Circuit party

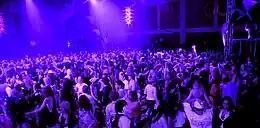
The White Diamonds Party at Club Skirts Dinah Shore Weekend

One economic reality of a well-run circuit party is that the event can bring large amounts of tourist dollars to the locality where the event is held. Because of their economic impact, Circuit parties have been welcomed in some of the more liberal cities where they are held.